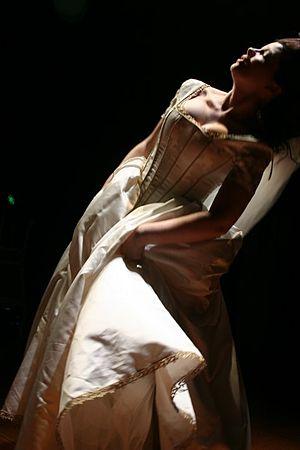
Katharine Cullen, née le 9 juin 1975 à Balmain, à Sydney en Australie, est une actrice australienne. Elle s'est entraînée au NIDA.